Bo (parashah)

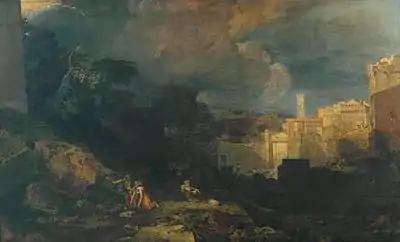
The Plague of the Firstborn (1802 painting by J. M. W. Turner)

A midrash noted that God commanded the Israelites to perform certain precepts with similar material from trees: God commanded that the Israelites throw cedar wood and hyssop into the Red Heifer mixture of Numbers 19:6 and use hyssop to sprinkle the resulting waters of lustration in Numbers 19:18; God commanded that the Israelites use cedar wood and hyssop to purify those stricken with skin disease in Leviticus 14:4–6; and in Egypt God commanded the Israelites to use the bunch of hyssop to strike the lintel and the two side-posts with blood in Exodus 12:22.